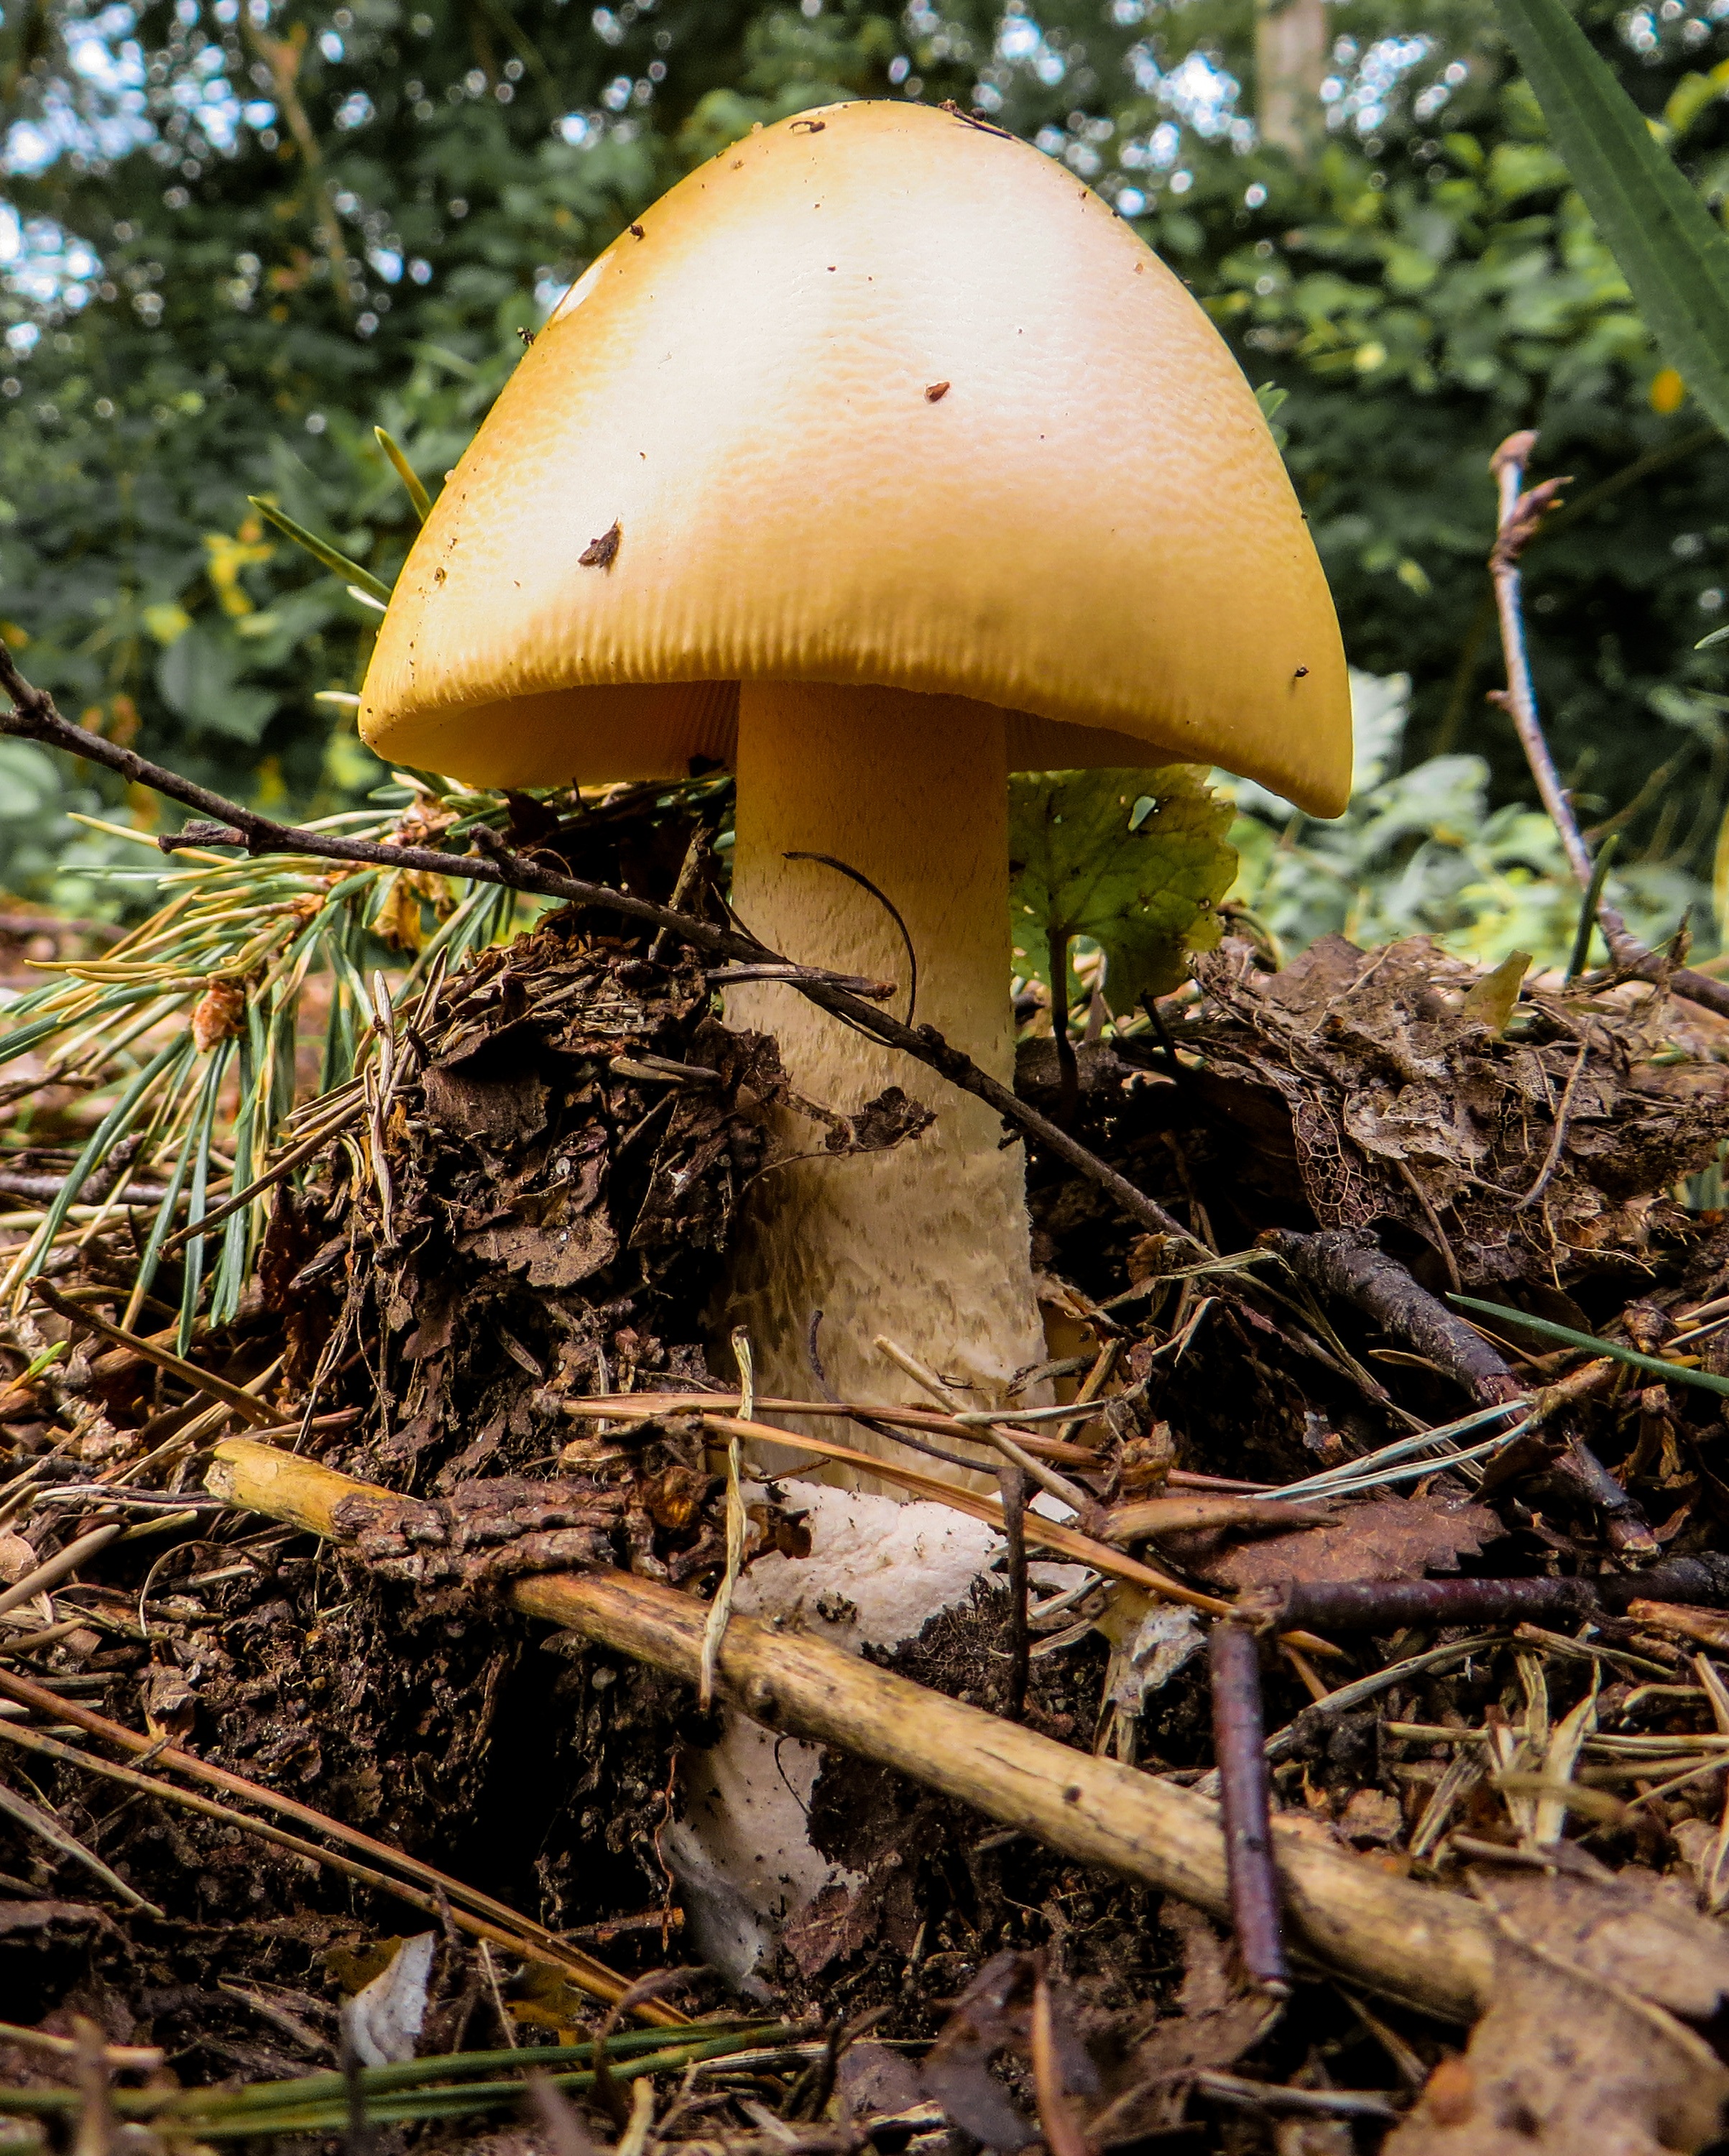
nature, forest, autumn, soil, botany, mushroom, close, eat, fauna, fungus, woodland, agaric, bolete, fungal species, forest mushroom, agaricus, mushroom picking, matsutake, edible mushroom, medicinal mushroom, agaricomycetes, agaricaceae, champignon mushroom, penny bun